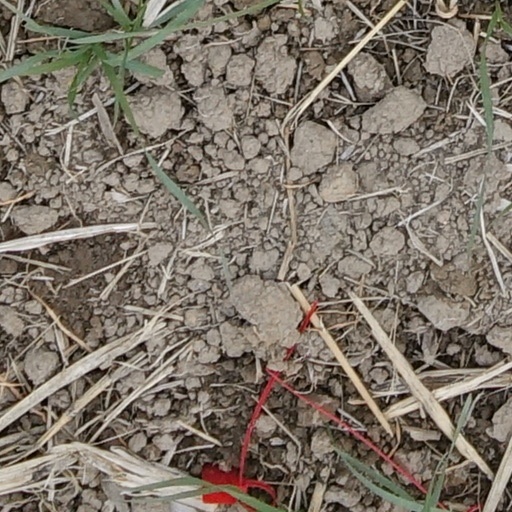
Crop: wheat